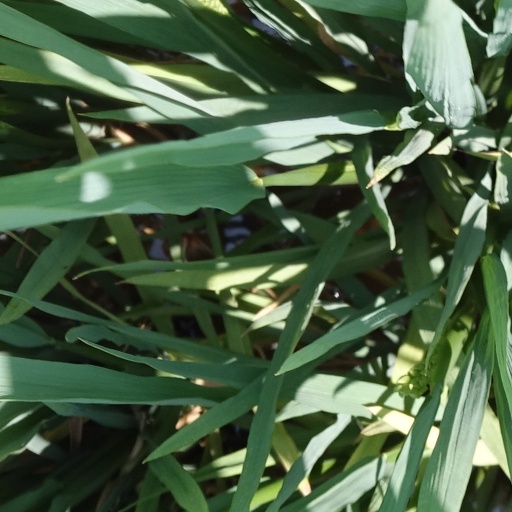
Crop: rice